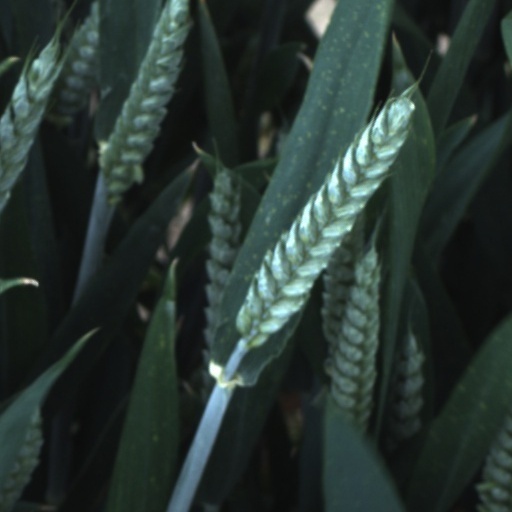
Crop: wheat